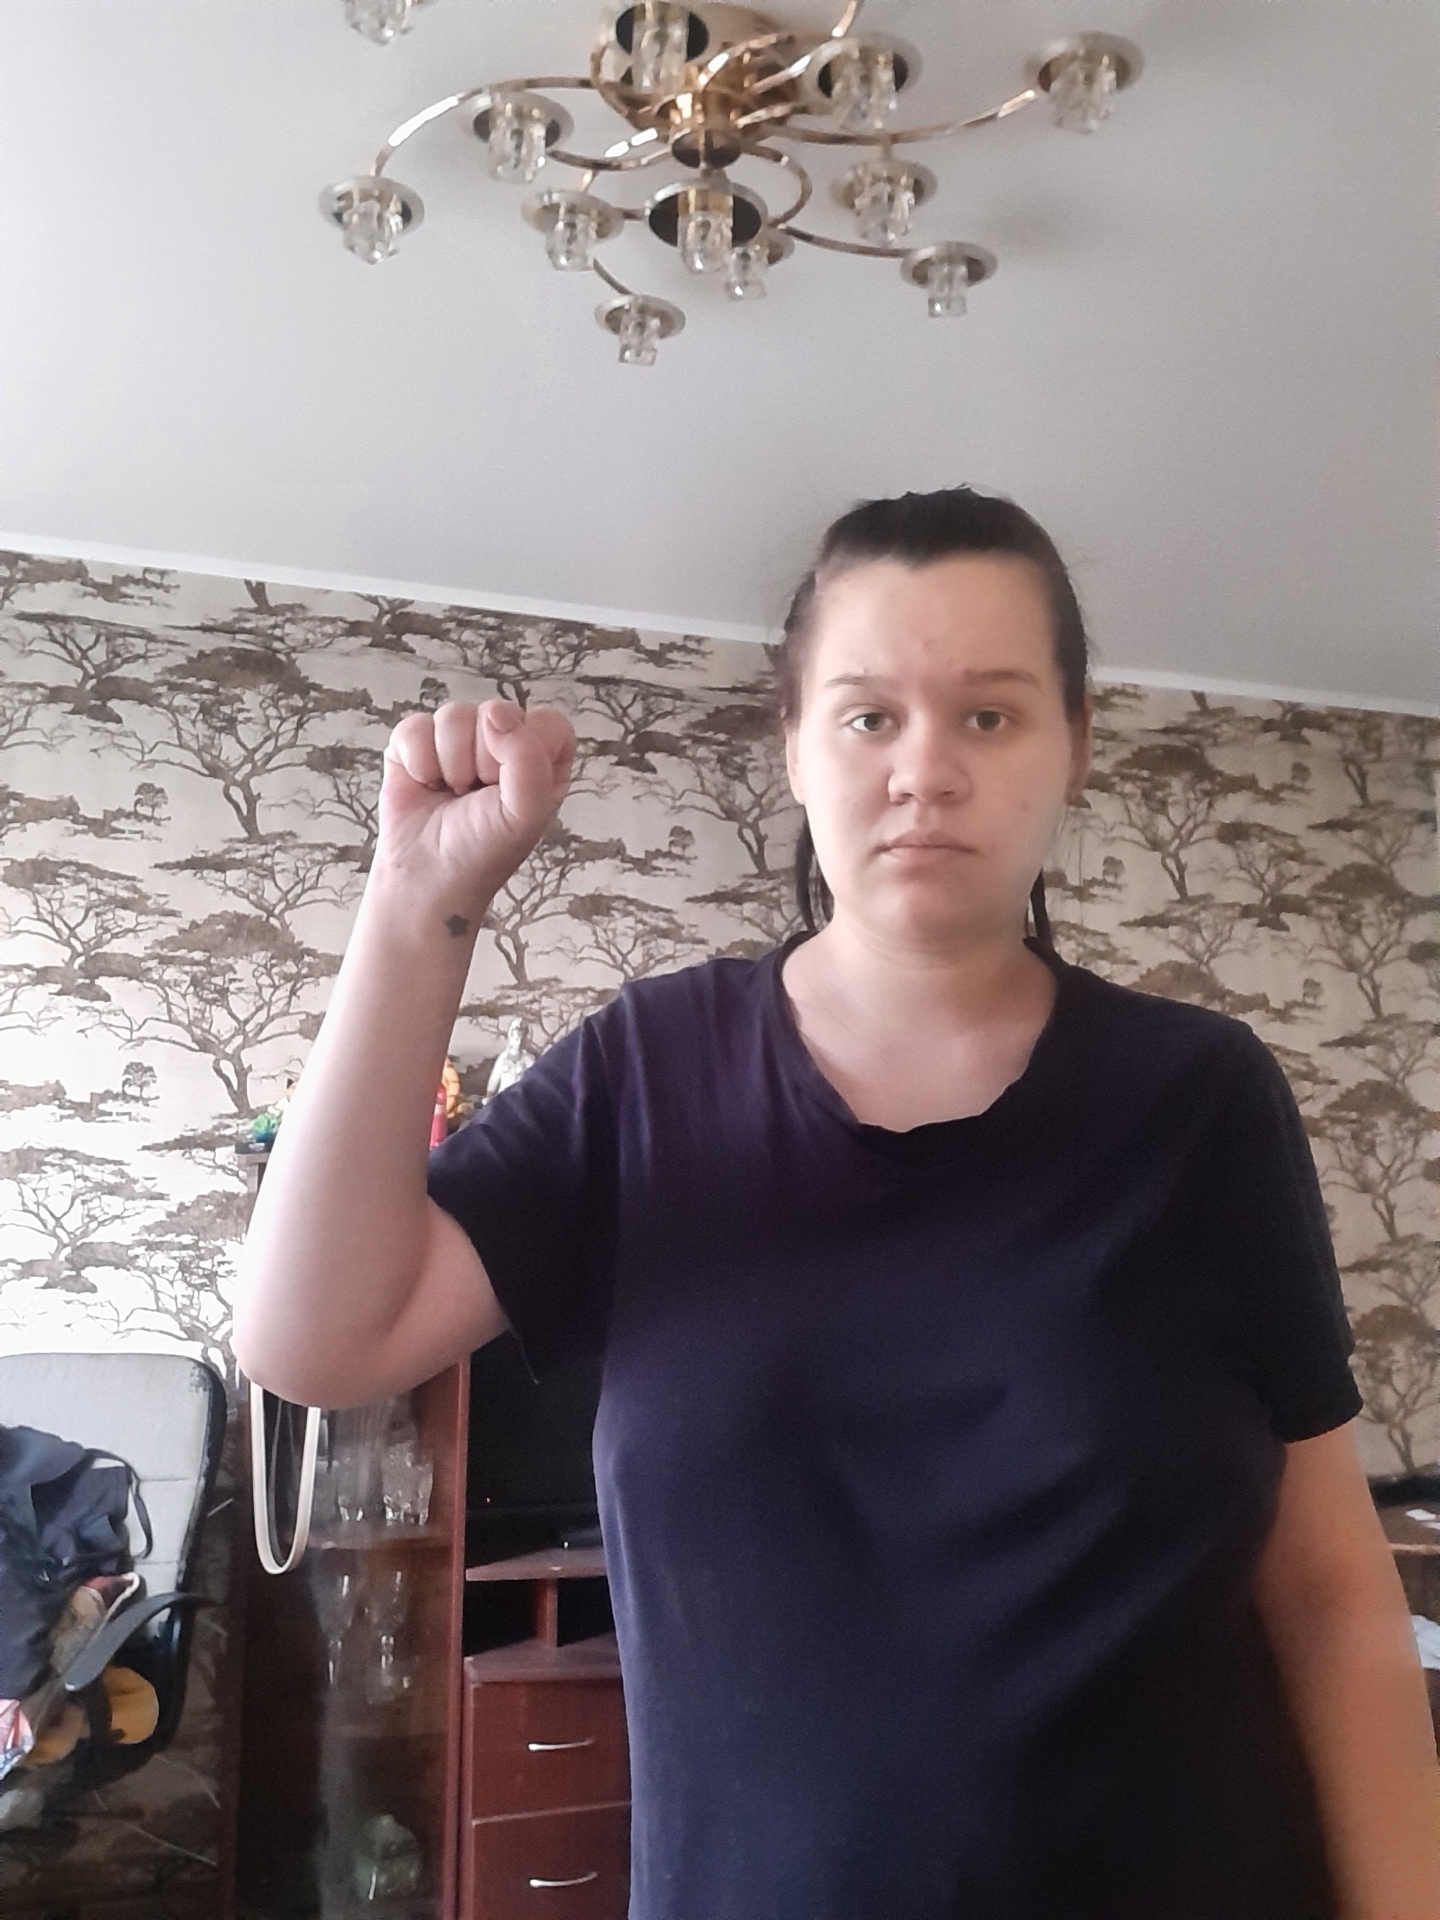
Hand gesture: fist